12th Circle Chart Music Awards

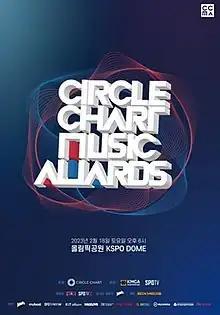
Official poster

The 12th Circle Chart Music Awards was an award ceremony organized by Circle Chart, held at KSPO Dome in Seoul on February 18, 2023. It recognized the best artists and recordings, primarily based on Circle Music Chart of the year from December 1, 2021, to November 30, 2022. The ceremony was hosted by Doyoung and Miyeon.